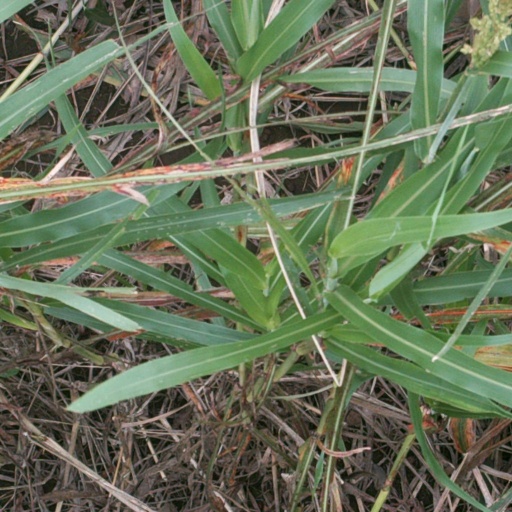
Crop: sorghum